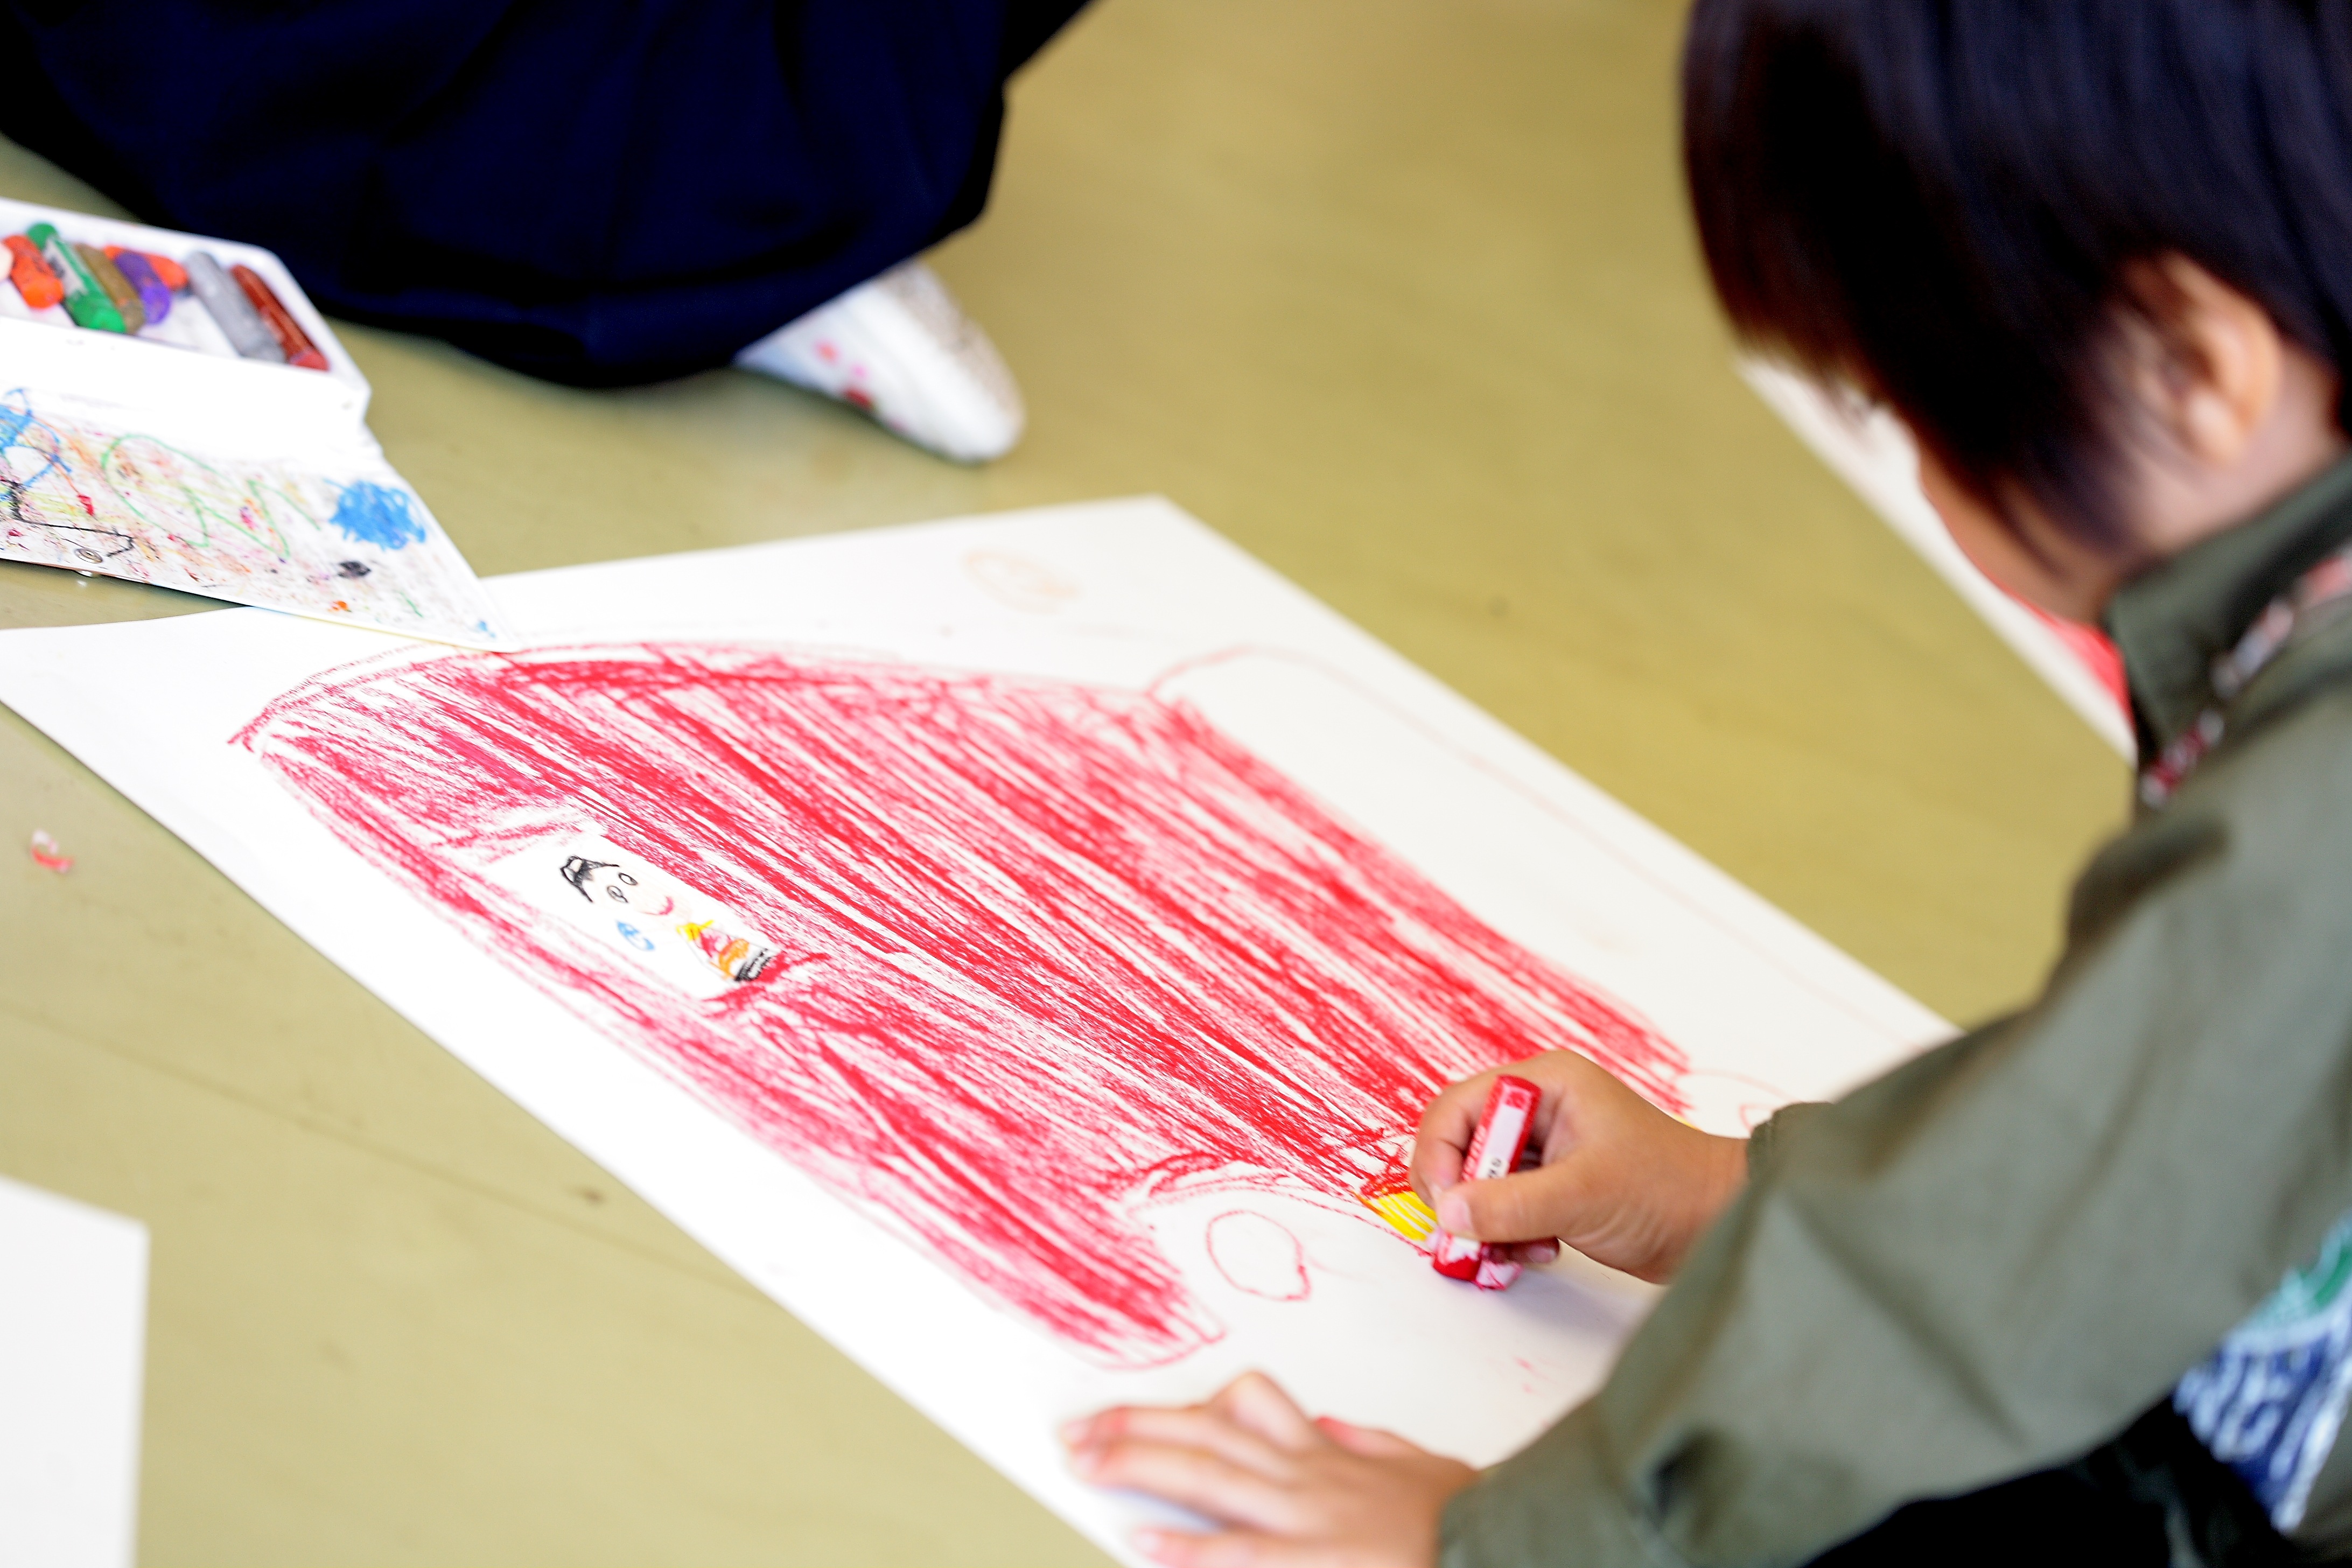
writing, red, crayon, art, children, picture, oekaki